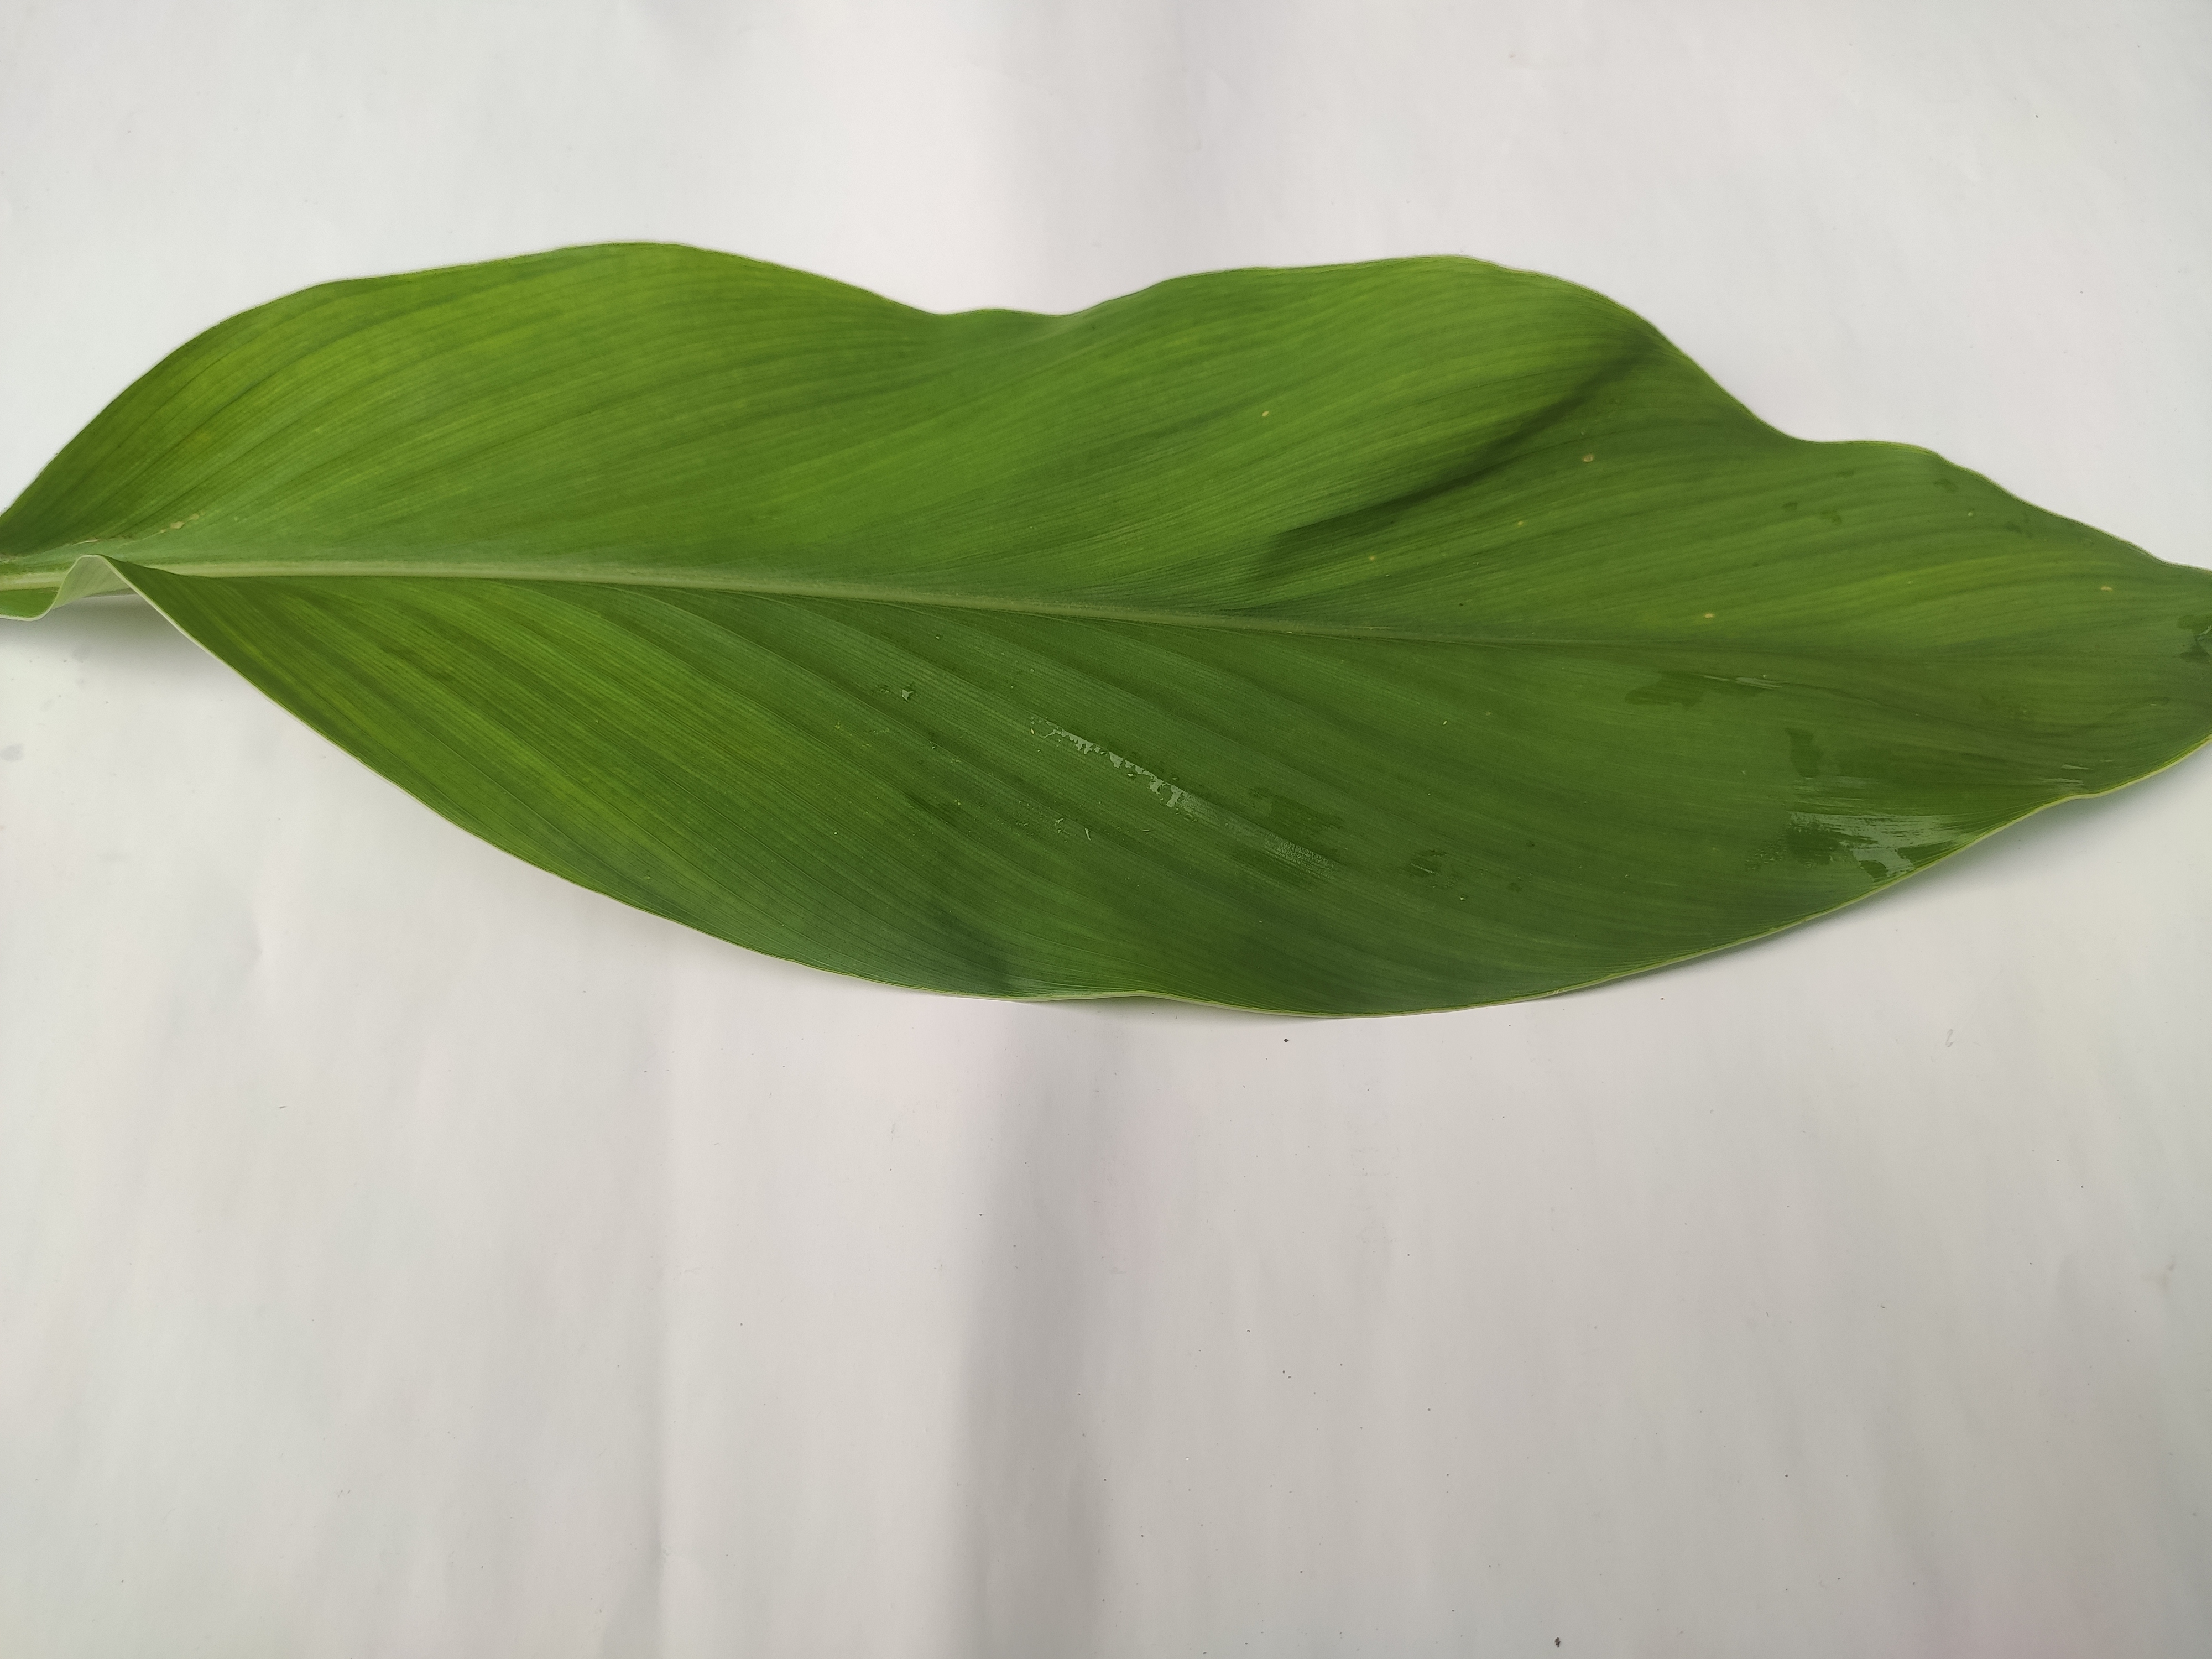
Label: Healthy_Leaf